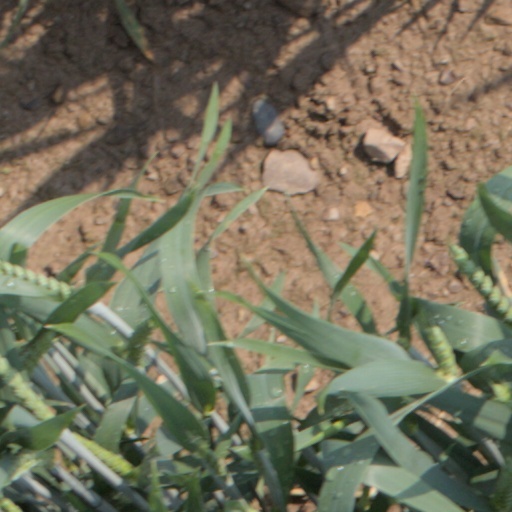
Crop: wheat